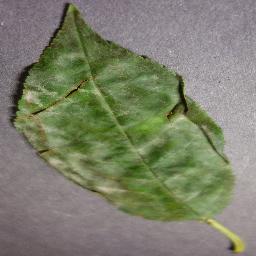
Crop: cherry
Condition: (including_sour)_powdery_mildew